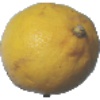
Label: Lemon 1